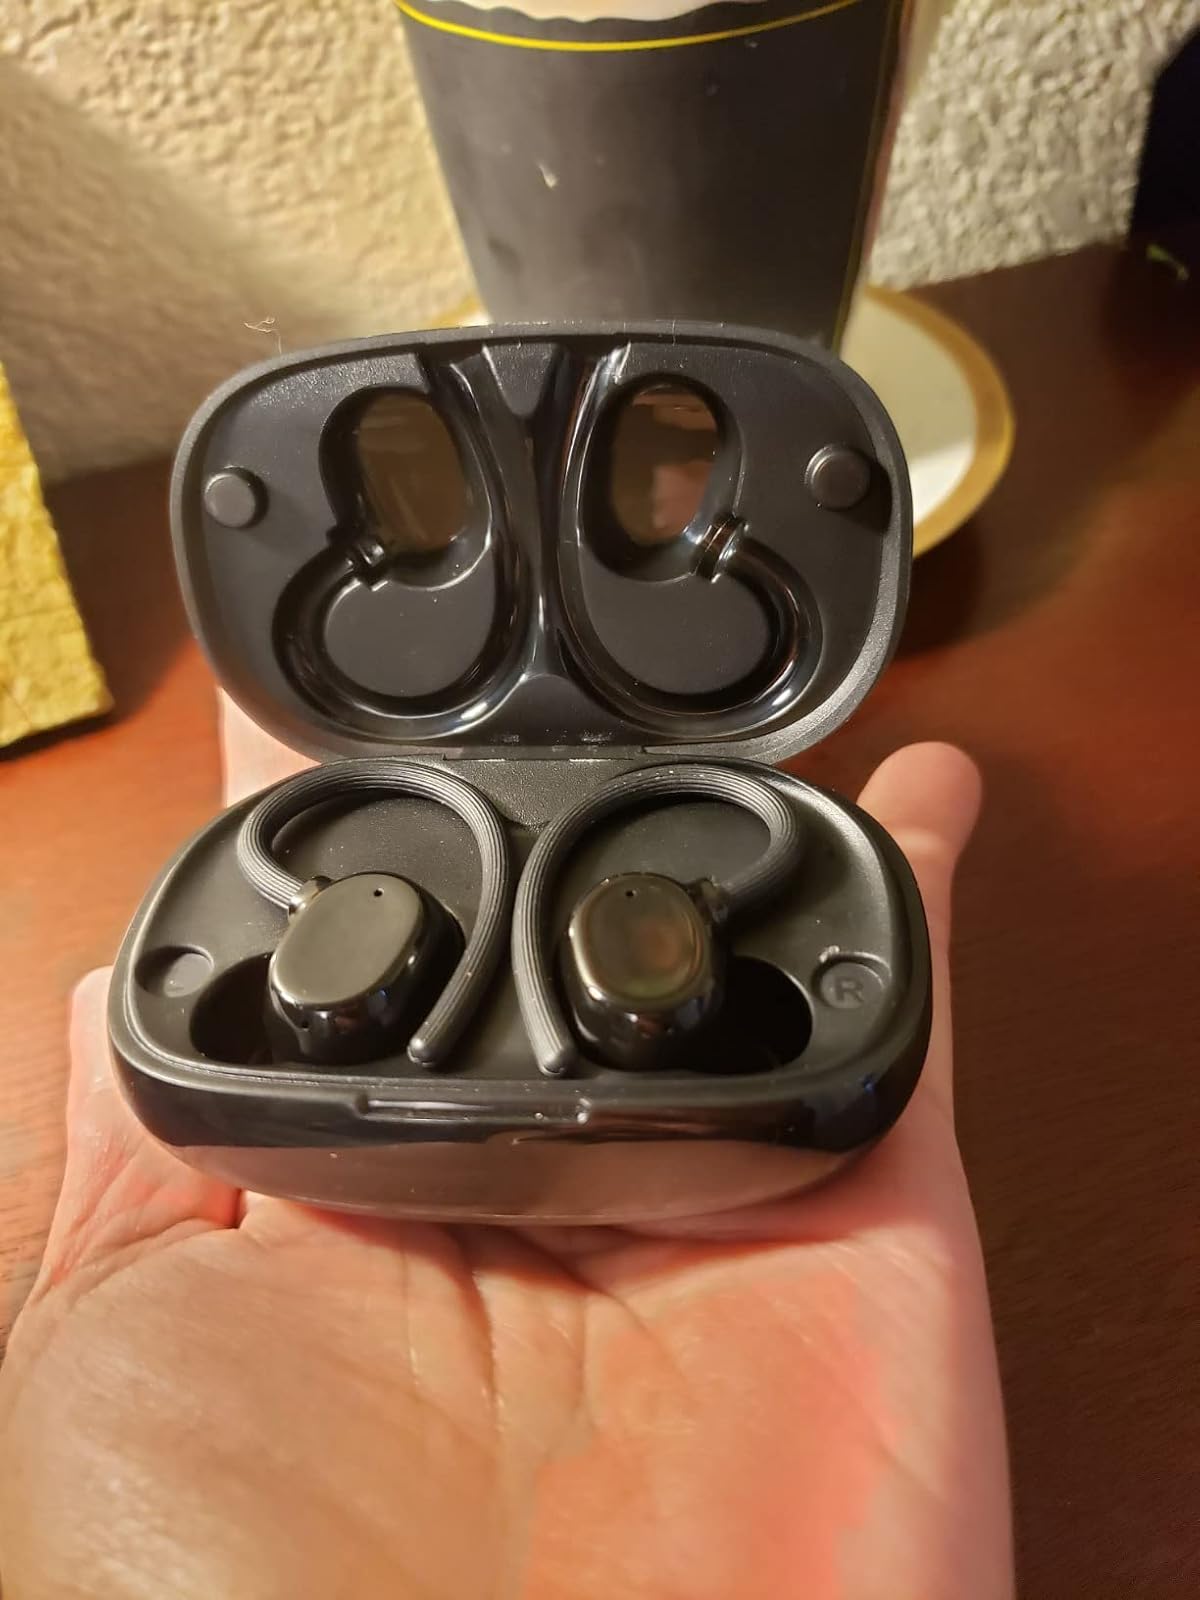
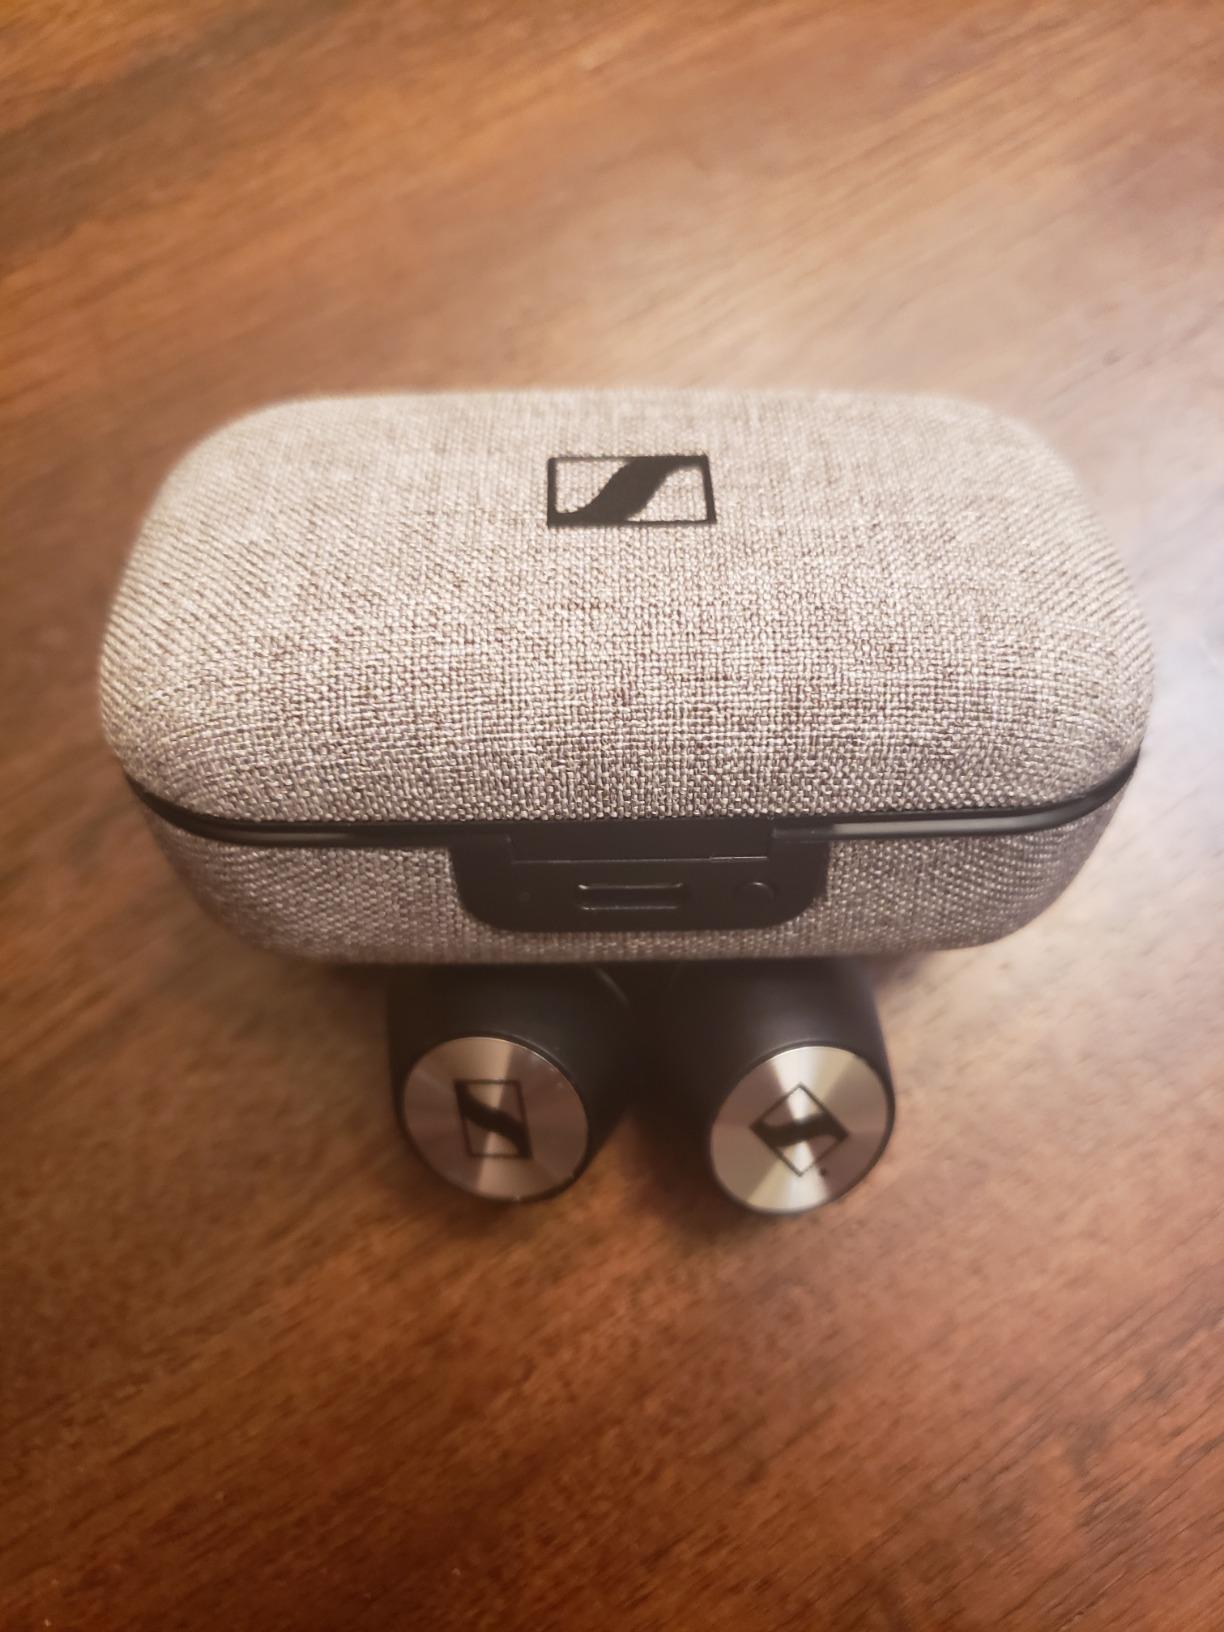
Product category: earbuds
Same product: no